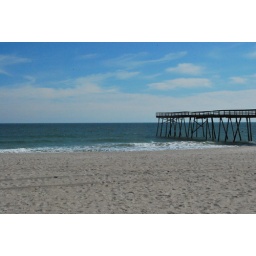
Best cure in the world for the winter time blues. 61 degrees, blue sky, blue water, sand in my shoes.